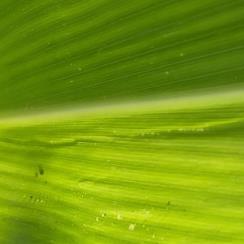
Crop: Maize
Condition: stripe-d